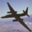
Label: airplane